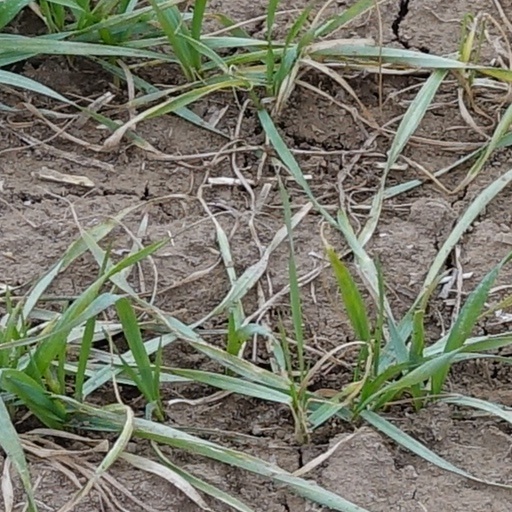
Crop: wheat